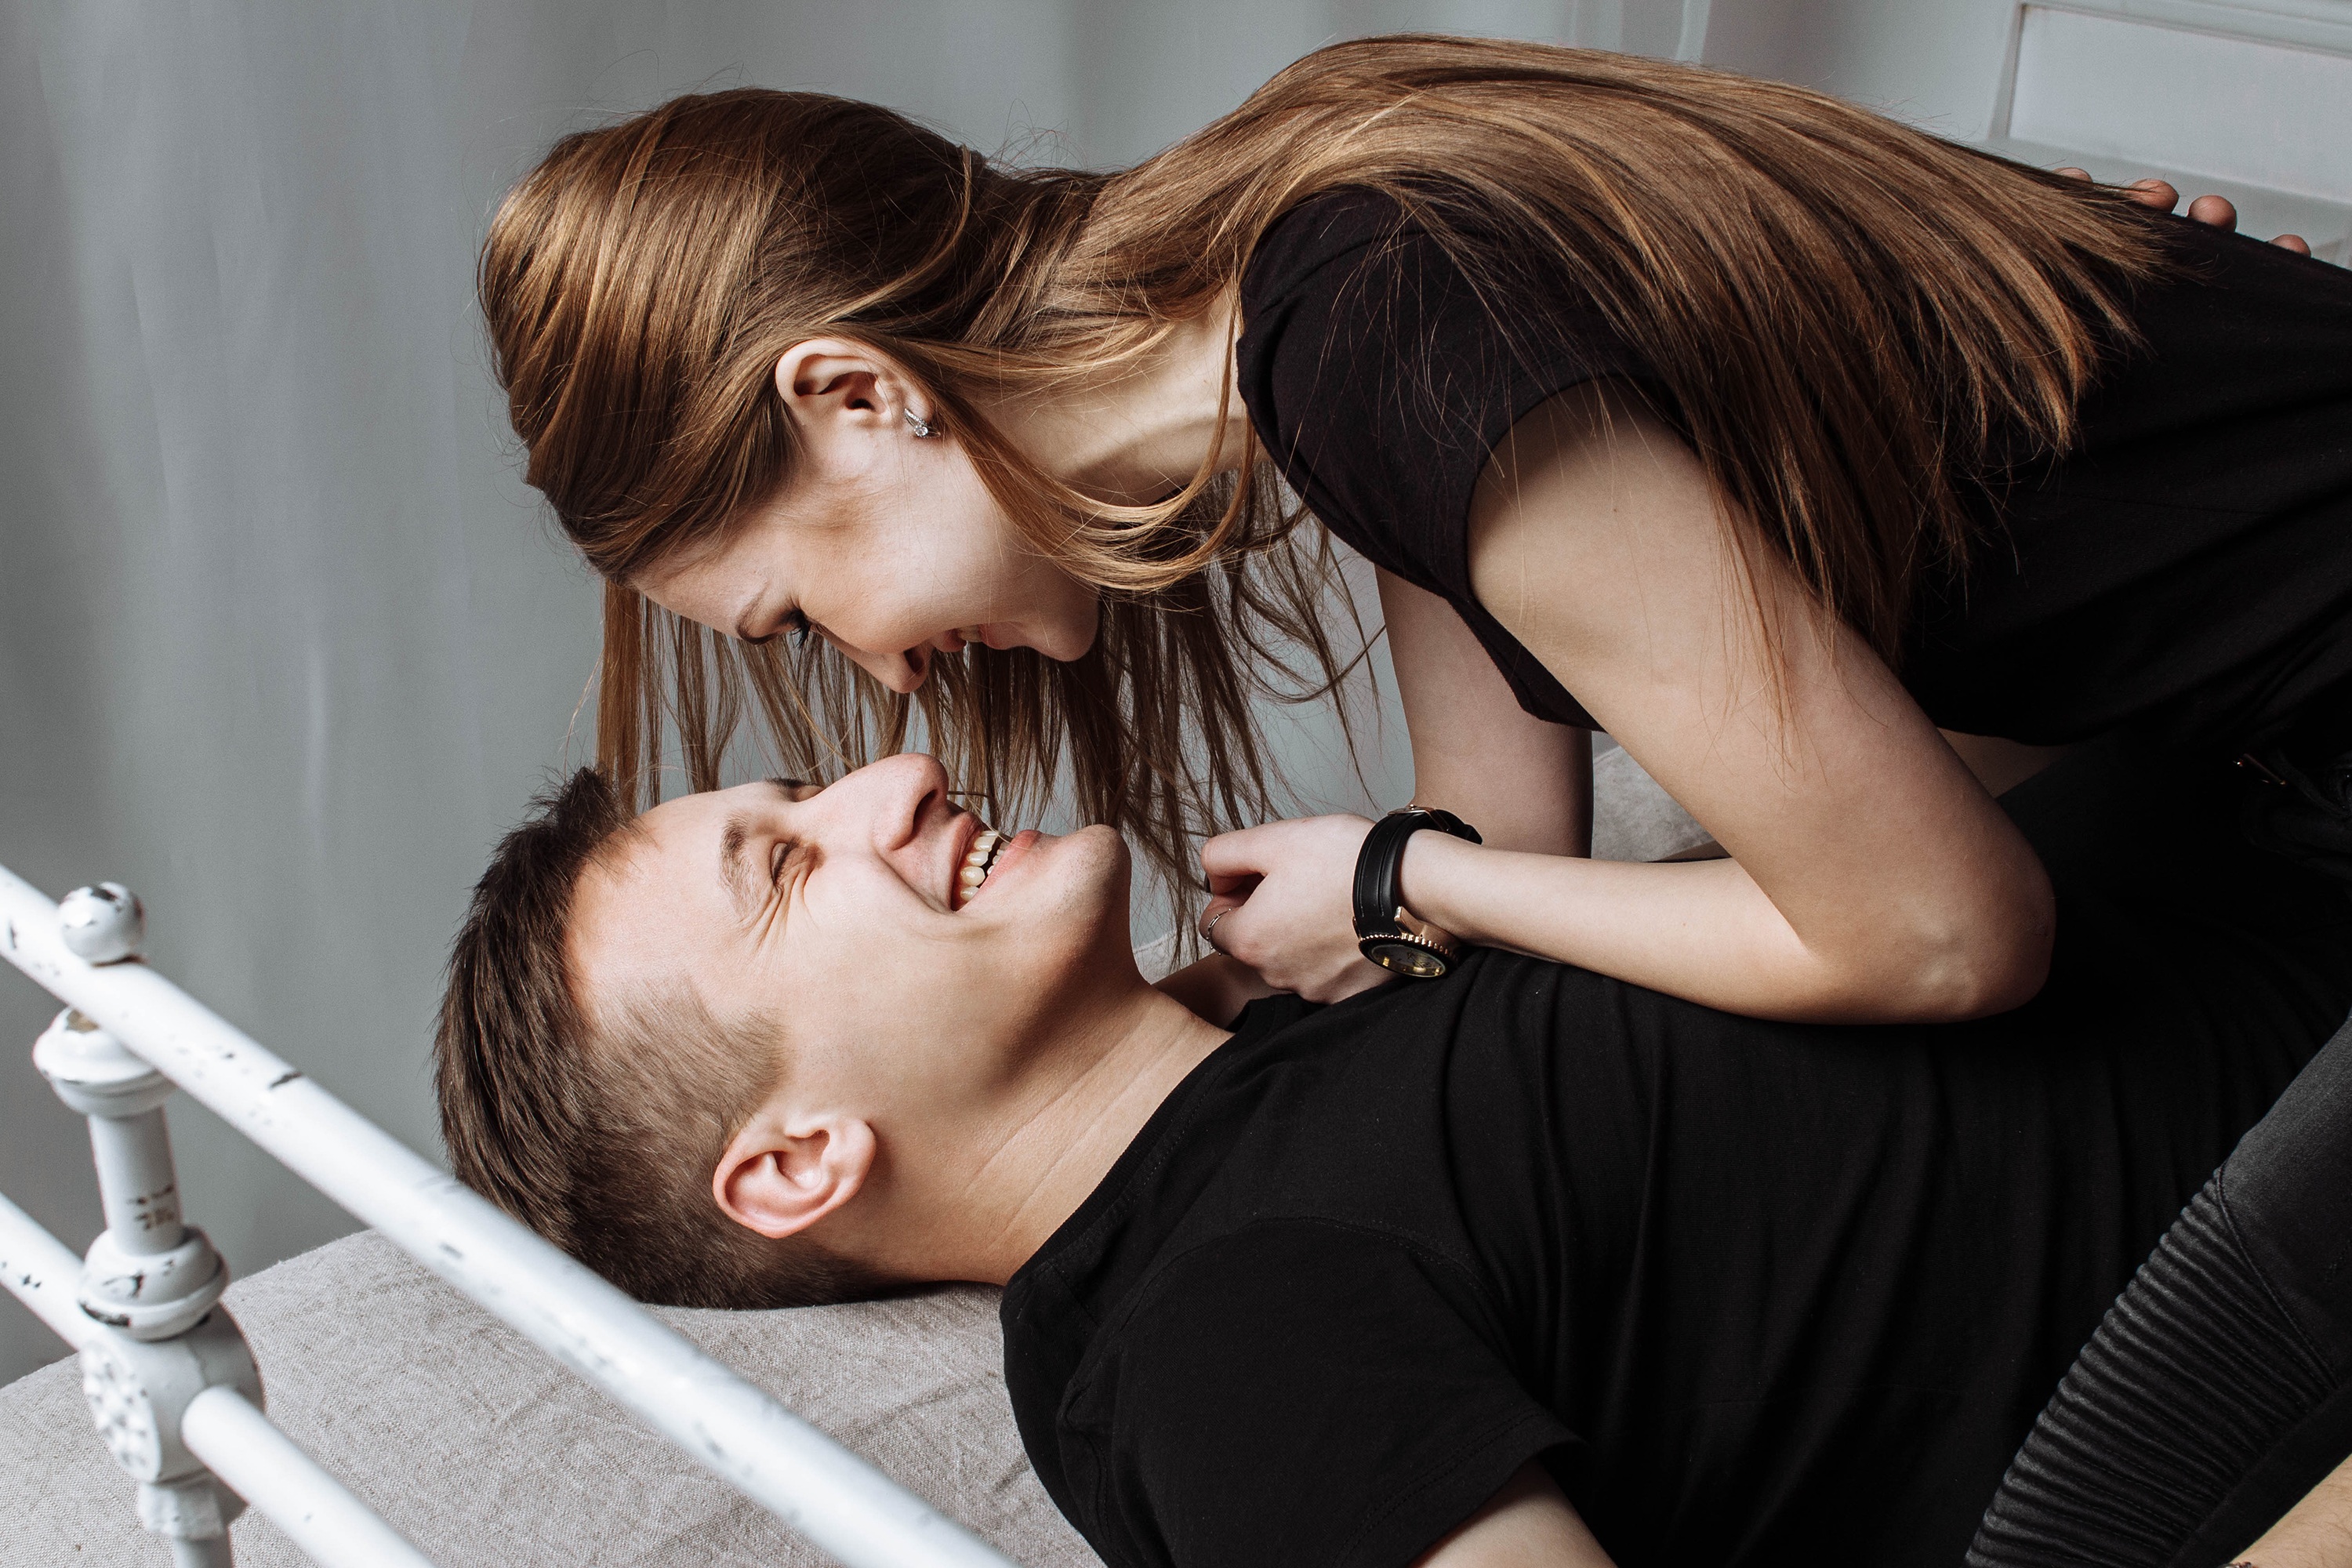
person, girl, guy, love, model, kiss, romance, smile, black hair, joy, lavstori, mercy, interaction, photo shoot, sense, portrait photography, human action